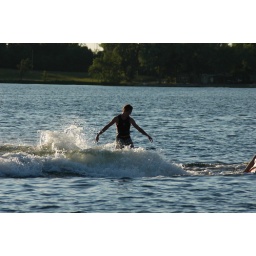
At Tom and Beth's house at the lake in Alexandrea, Minnesota.